Rahway, New Jersey

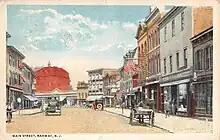
Main Street in 1920. The red storefront third down from the right is now cigar lounge Sticks Cigars. The arched-top building to its left (1519 Main) is now home to Fork, an American restaurant and cocktail bar that opened in 2025. The building across the street at the corner of Cherry (1510 Main) is now a seafood market.

The 2010 United States census counted 27,346 people, 10,533 households, and 6,815 families in the city. The population density was . There were 11,300 housing units at an average density of . The racial makeup was 52.30% (14,301) White, 30.93% (8,457) Black or African American, 0.31% (84) Native American, 4.30% (1,175) Asian, 0.02% (5) Pacific Islander, 8.37% (2,288) from other races, and 3.79% (1,036) from two or more races. Hispanic or Latino of any race were 23.52% (6,433) of the population.